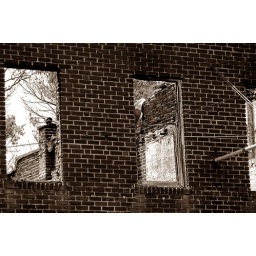
Burned out building in Warrior, AL .. on main street